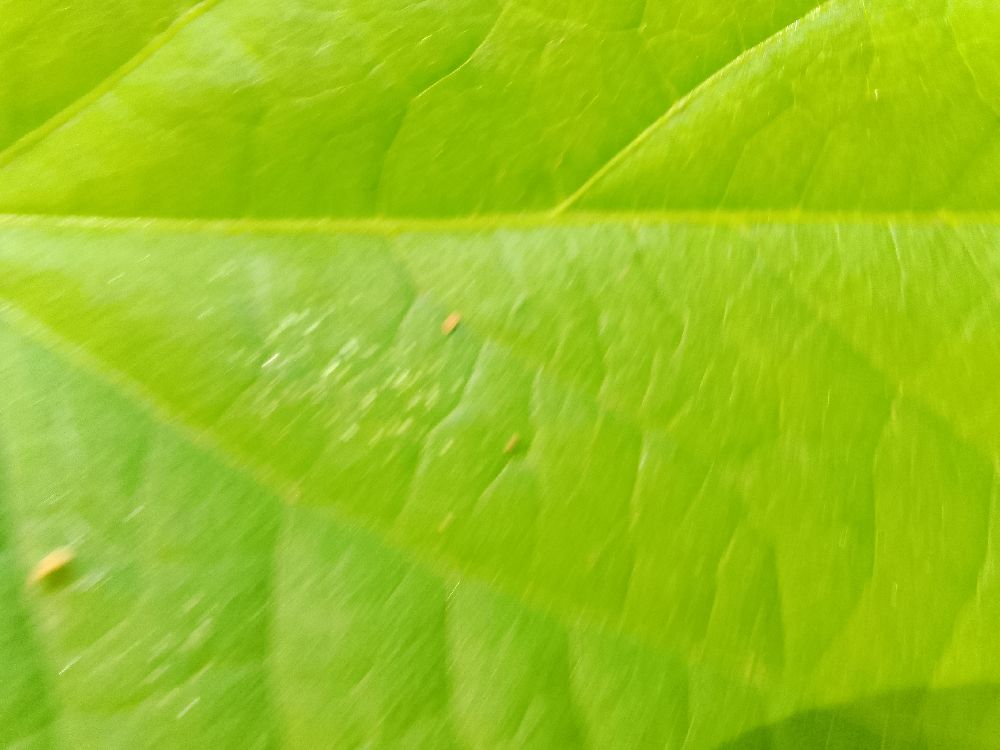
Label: healthy